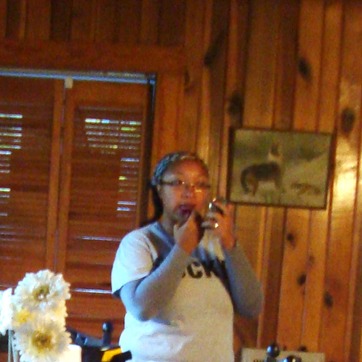
Material: skin